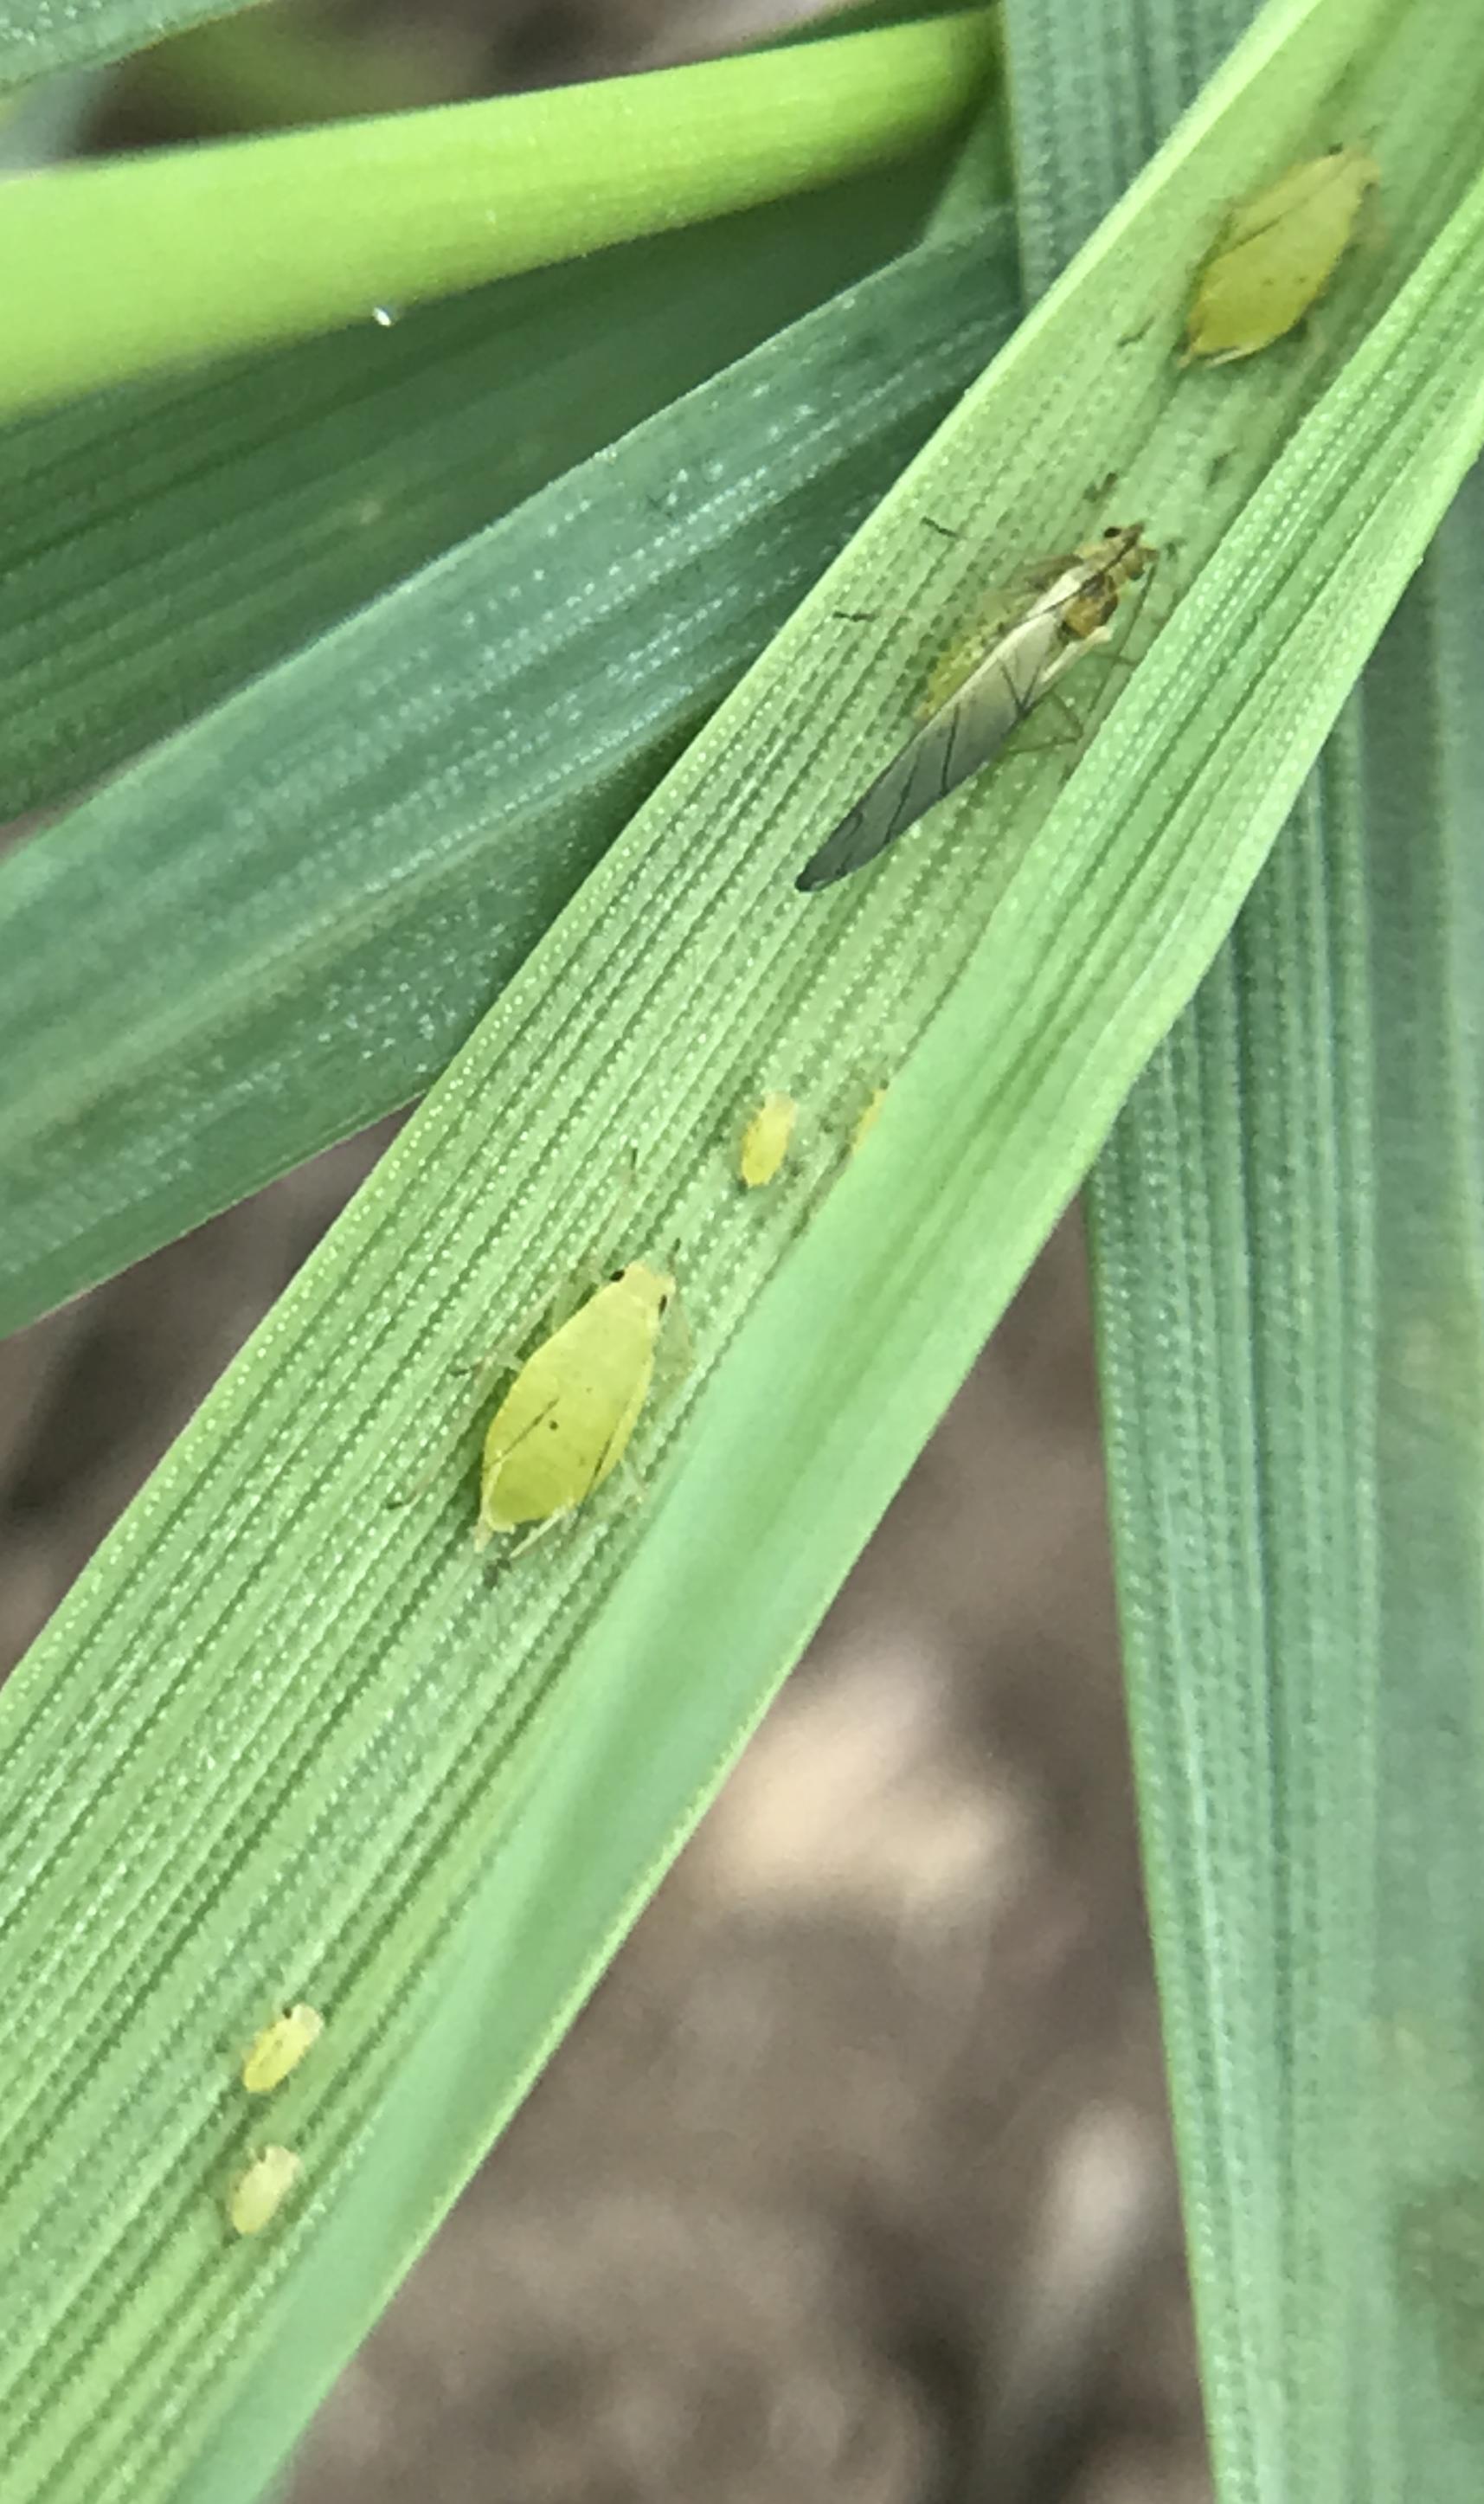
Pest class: cereal_grass_aphid